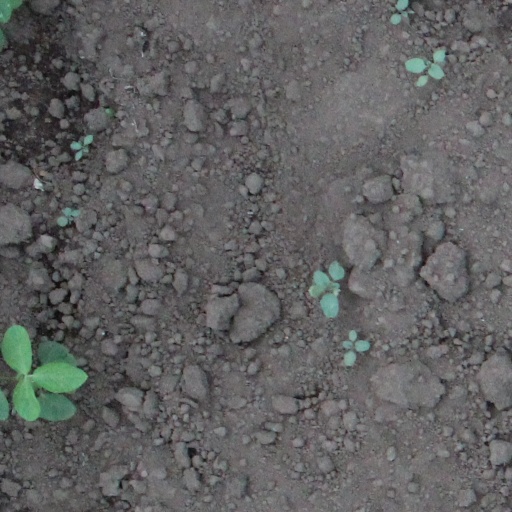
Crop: soybean